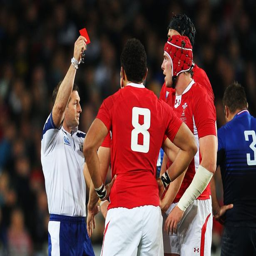
athlete receives a straight red card from referee